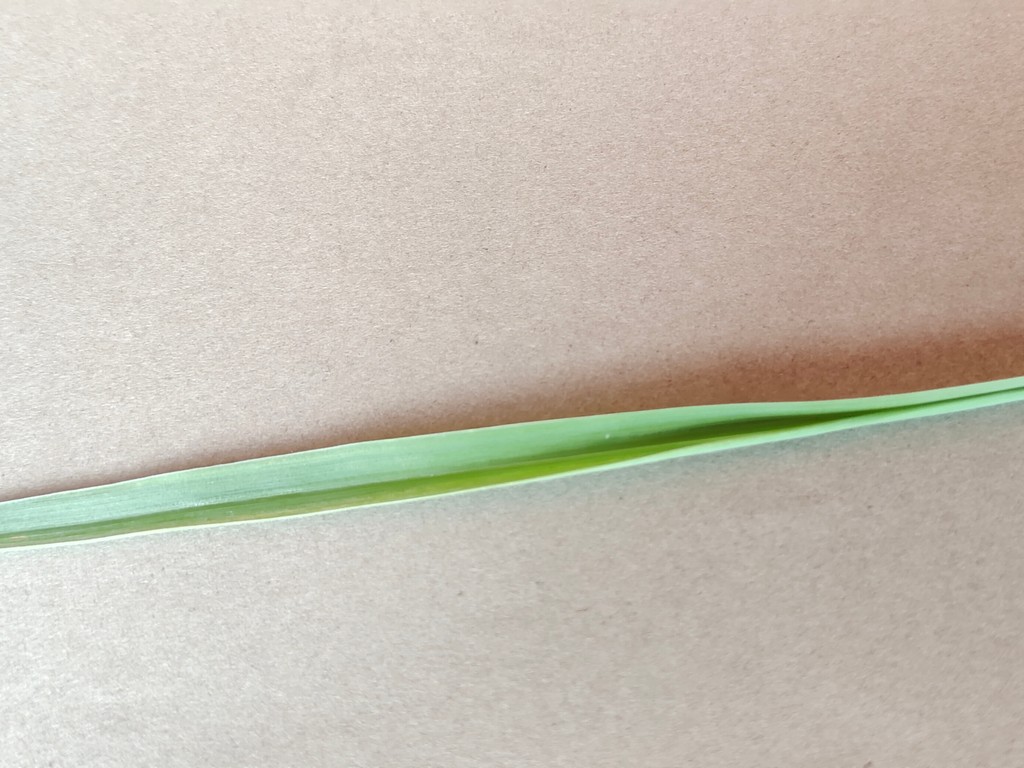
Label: Healthy